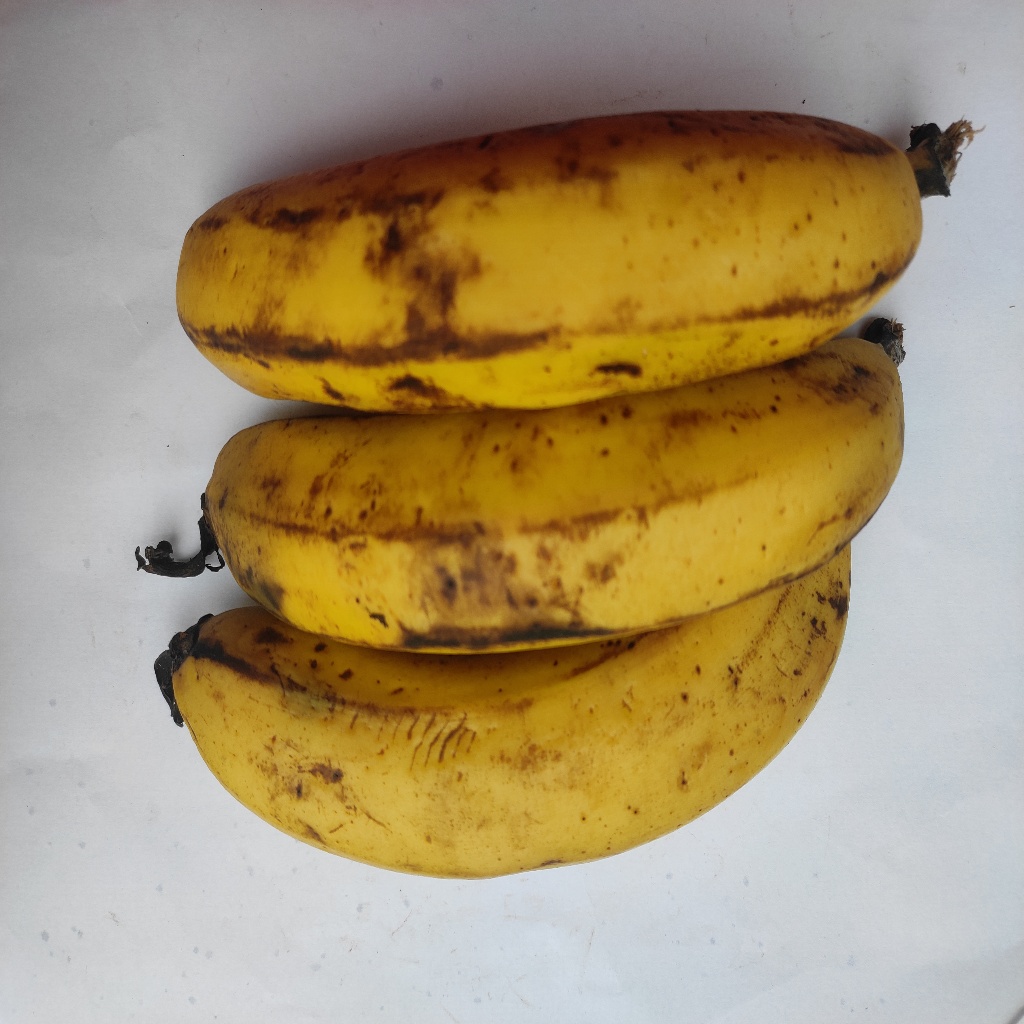
Crop: banana
Quality class: Class_B